Land of Oz

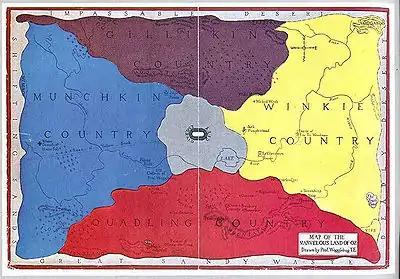
The Land of Oz; this map's compass rose shows East pointing to the right (as is typical in real life), though East pointing to the left, or a mirror image of this map, is regarded as the correct orientation in many publications. For reasons why, see West and East.

Oz is roughly rectangular in shape, and divided along the diagonals into four countries: Munchkin Country (but commonly referred to as 'Munchkinland' in adaptations) in the East, Winkie Country in the West, Gillikin Country in the North, and Quadling Country in the South. In the center of Oz, where the diagonals cross, is the fabled Emerald City, capital of the land of Oz and seat to the monarch of Oz, Princess Ozma.